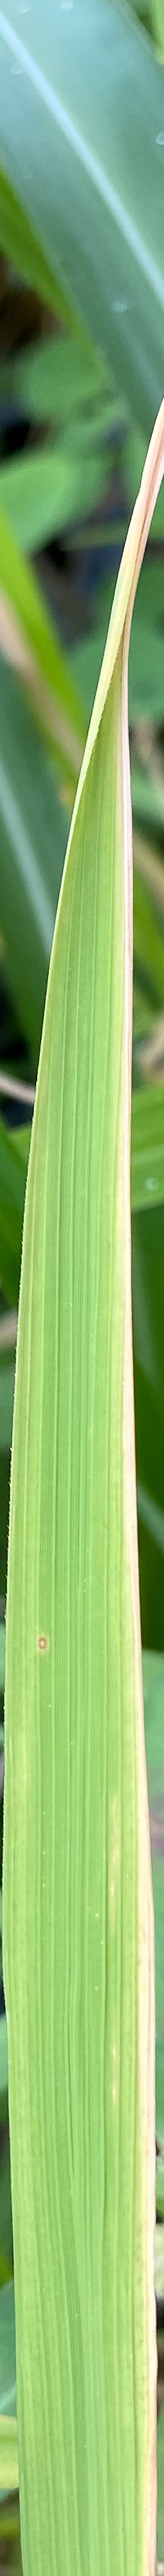
Nhãn: N